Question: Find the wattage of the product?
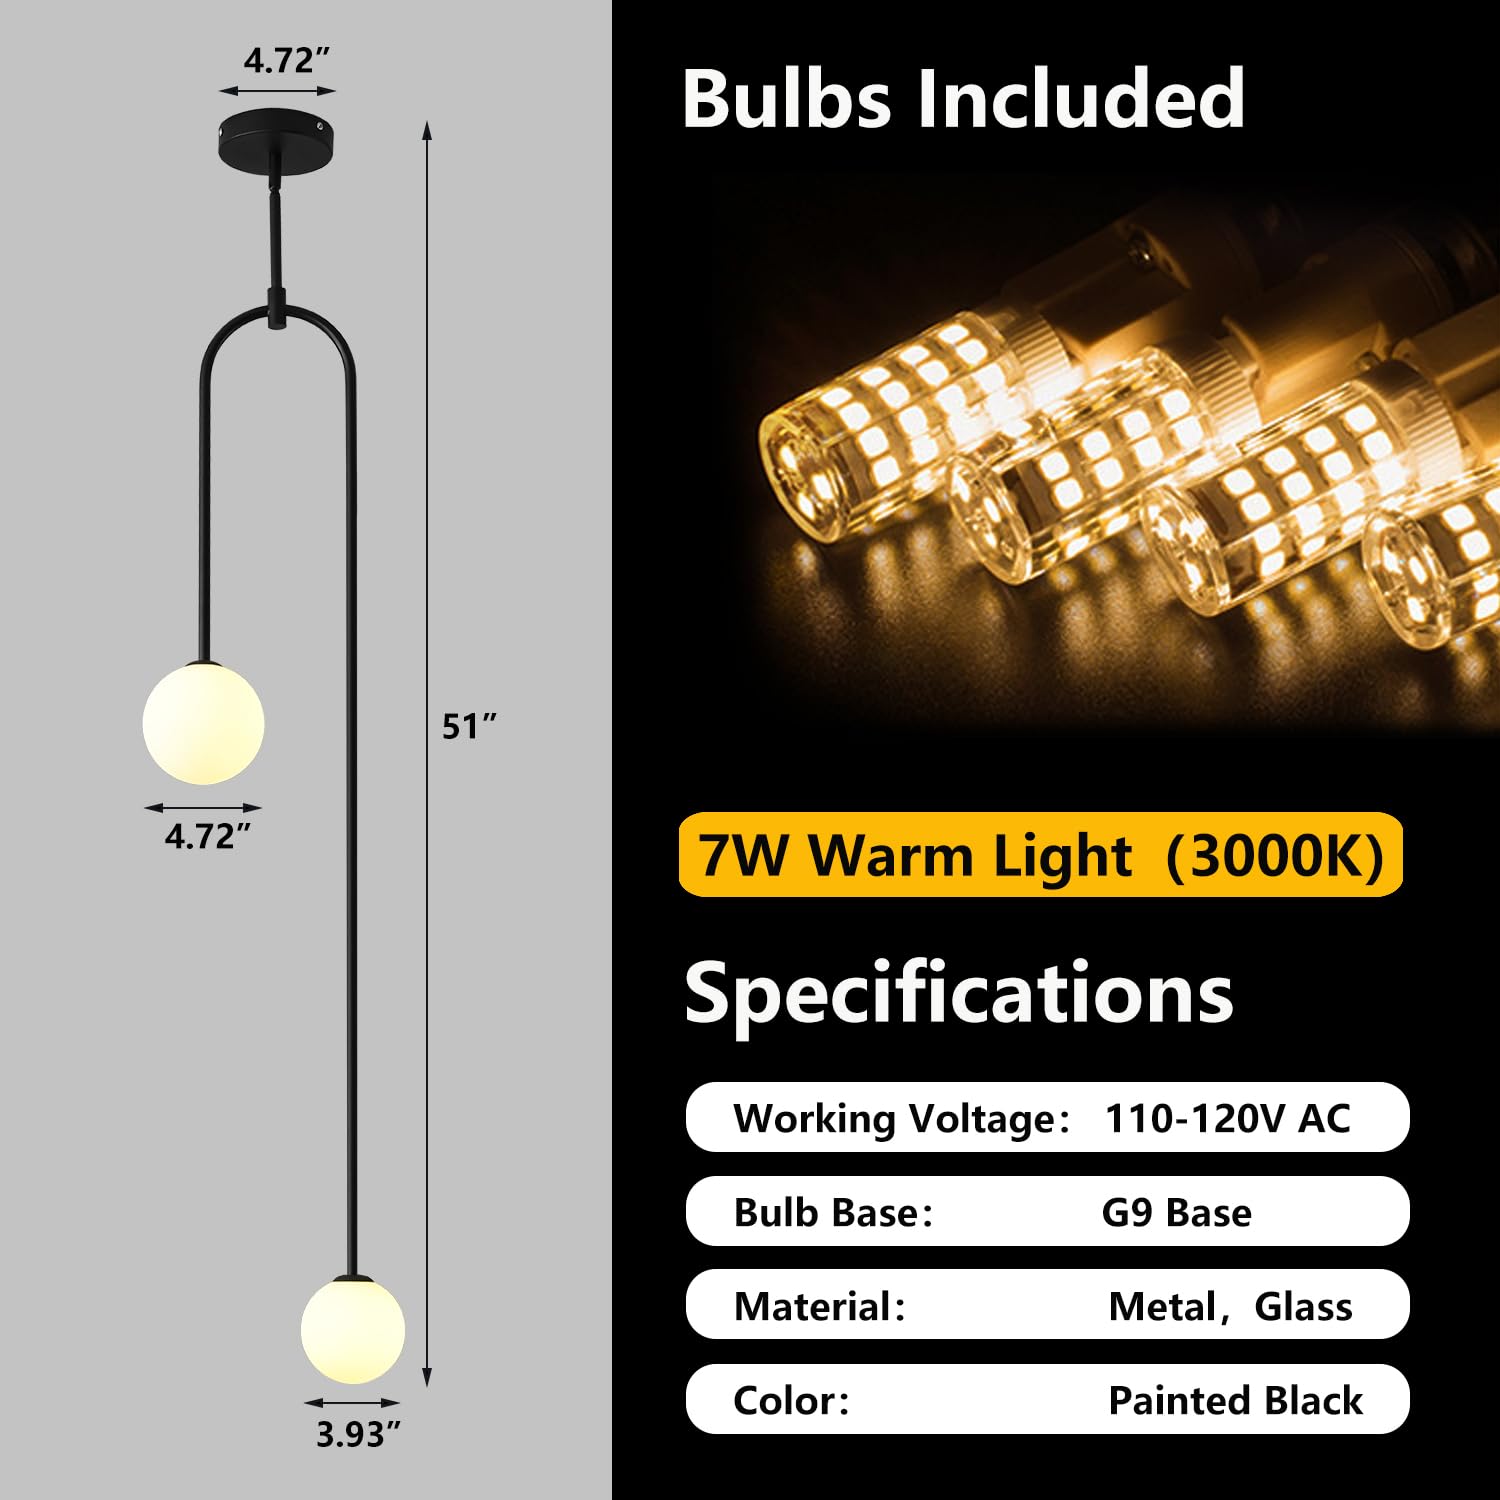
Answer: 7.0 watt